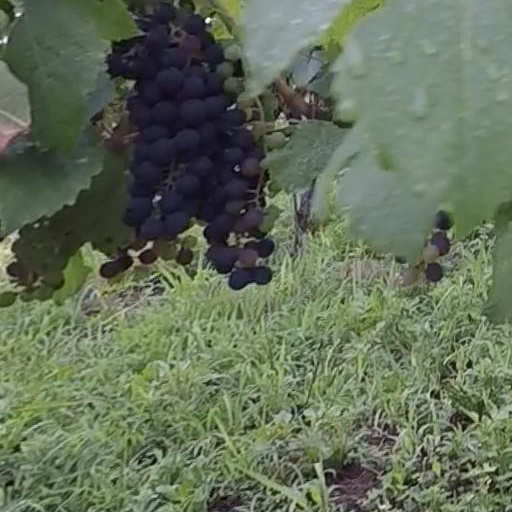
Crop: grape